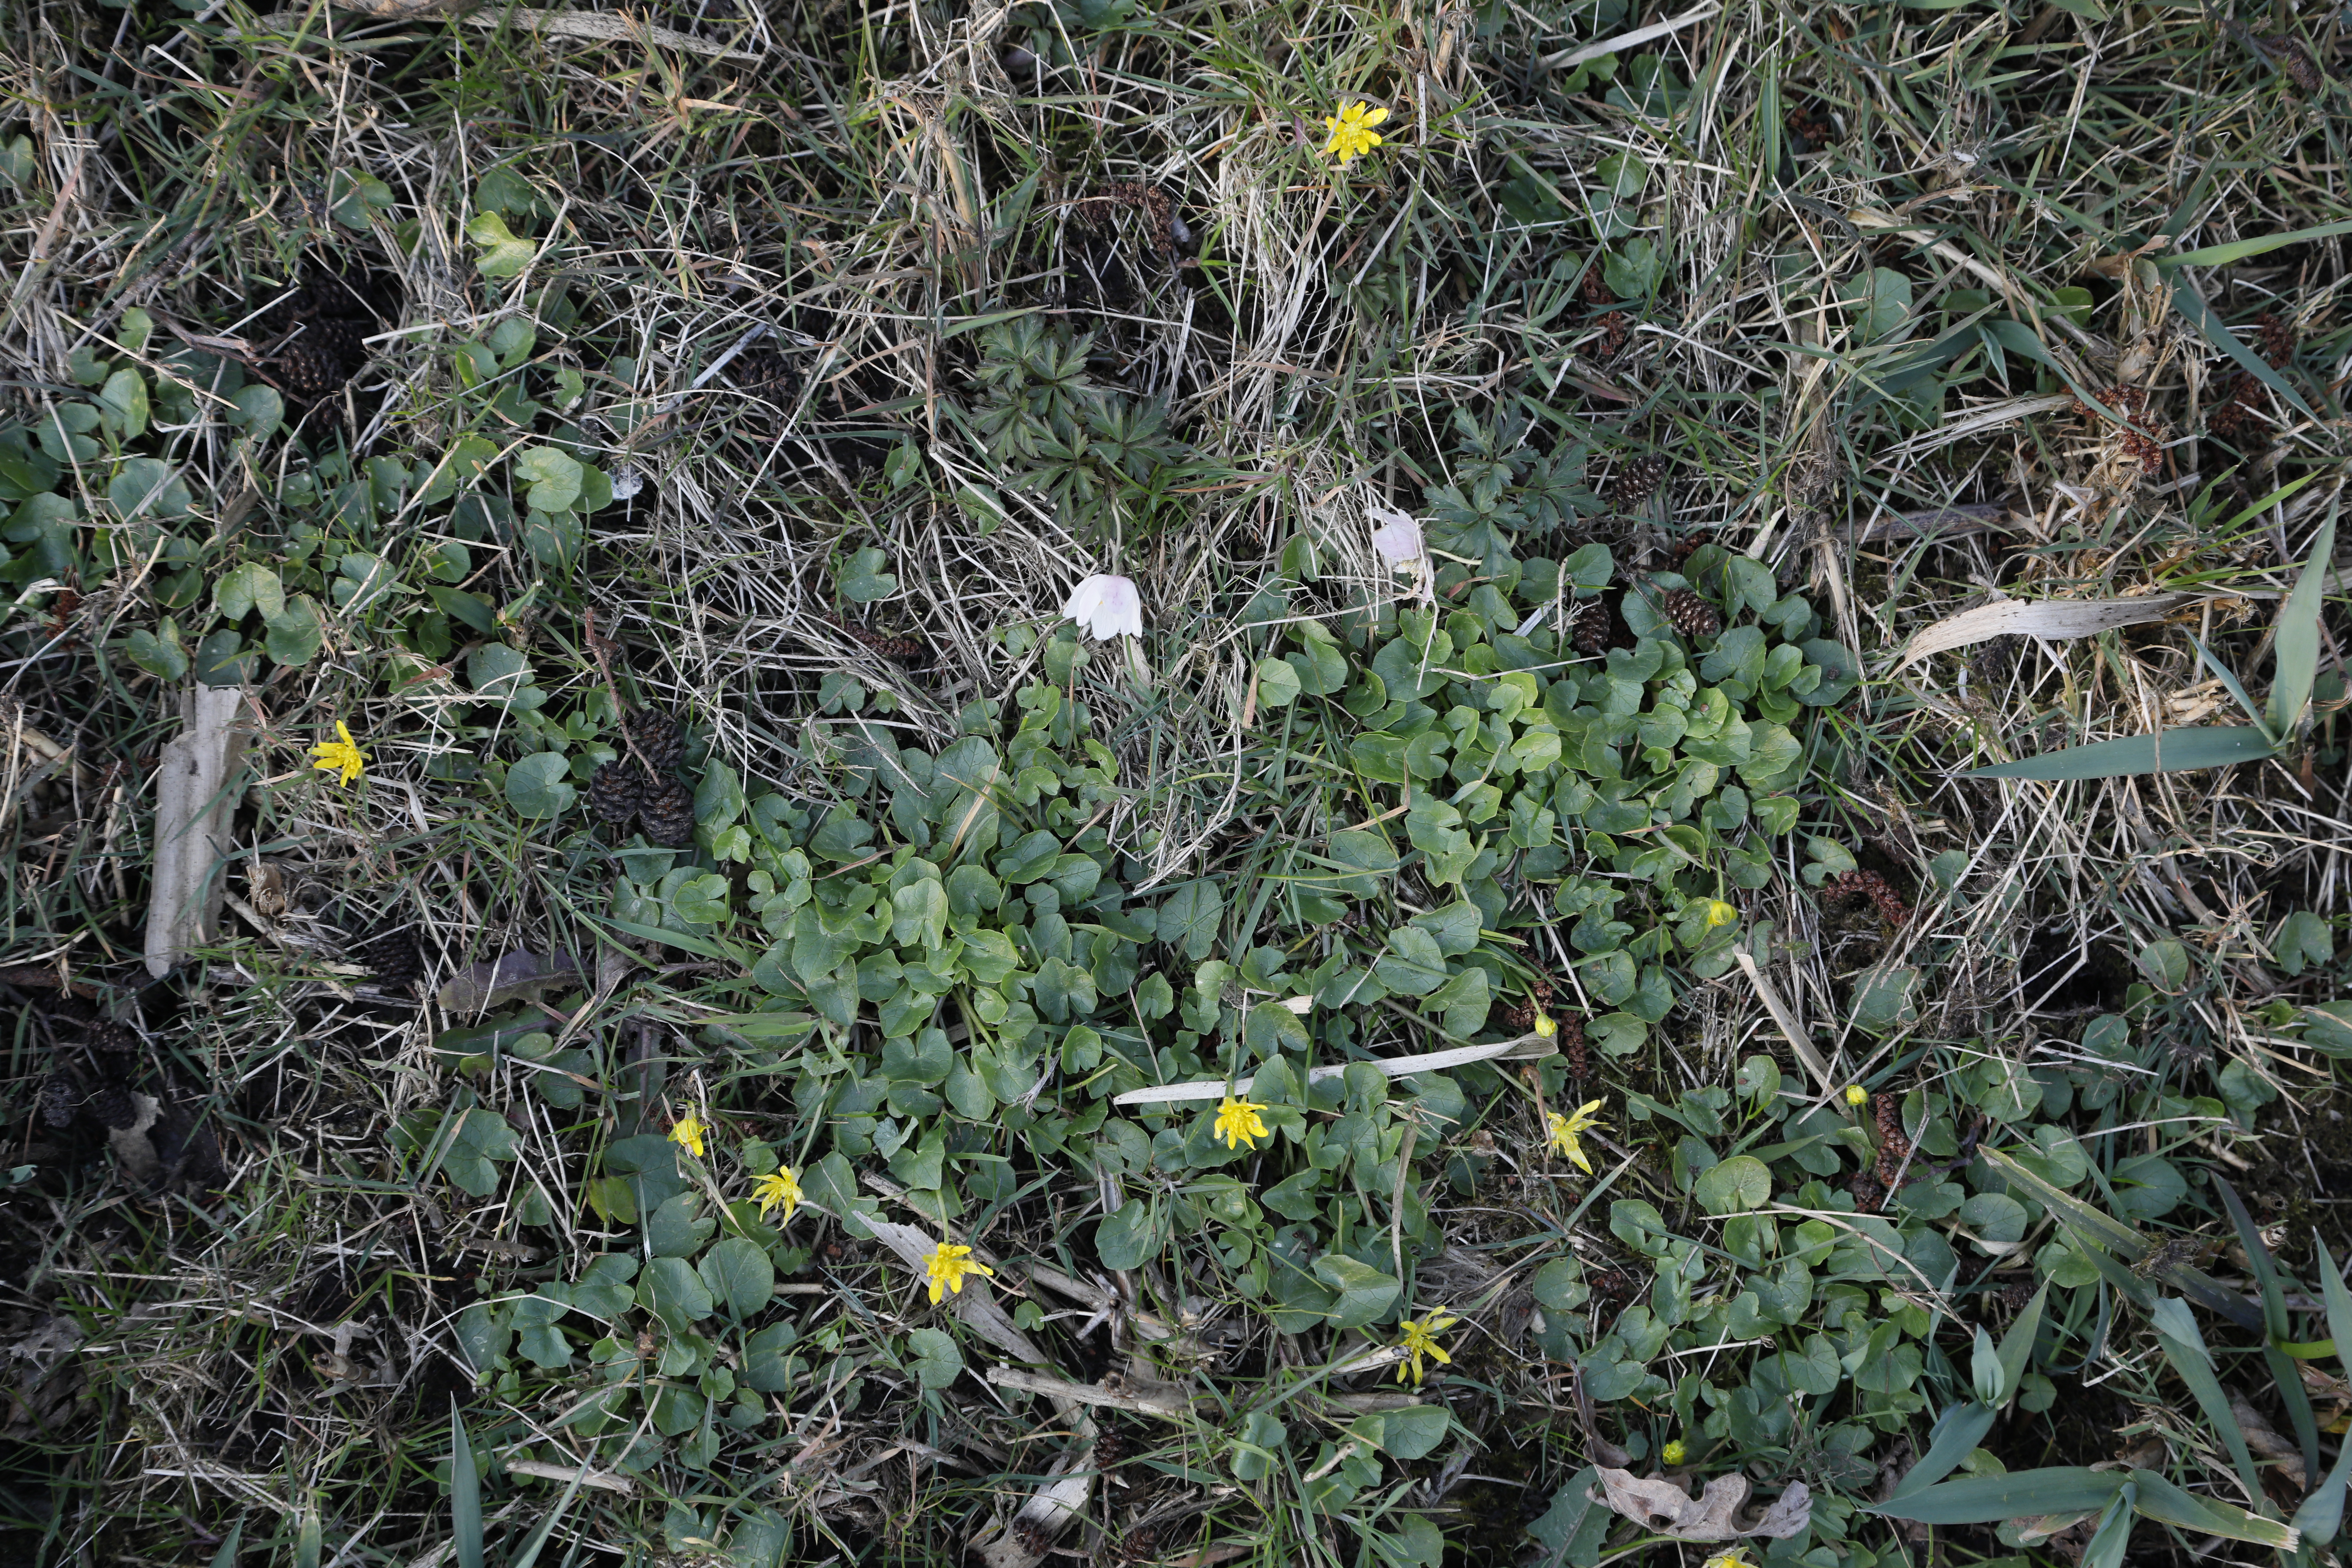
Plant species: Ficaria verna, Anemone nemorosa